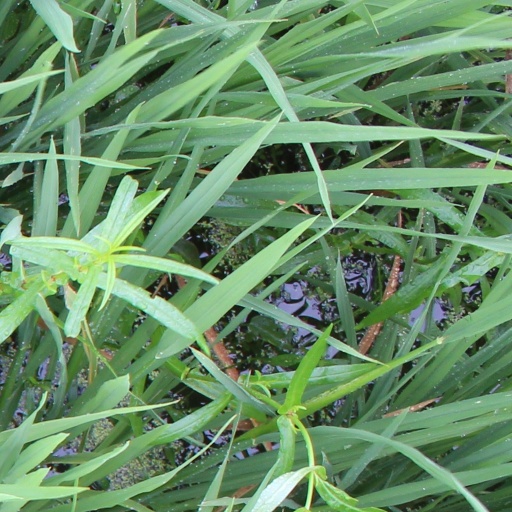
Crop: rice